Bob Tewksbury

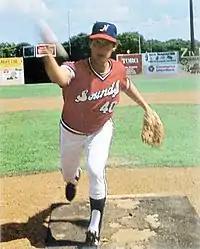
Tewksbury with the Nashville Sounds in 1984

Tewksbury's talent was initially discovered by Andy Michael in Concord. Michael contacted the New York Yankees and Tewksbury was drafted by them out of Saint Leo University in the 19th round of the 1981 Major League Baseball draft. He earned a spot in the Yankees' rotation in 1986 after pitching 20 straight scoreless innings in spring training. In his major league debut on April 11, 1986, he allowed two runs in innings against the Milwaukee Brewers, was credited with the win in New York's 3–2 victory, and received a standing ovation from the fans at Yankee Stadium. After the game, team owner George Steinbrenner sent him a bottle of champagne, which the pitcher never opened and kept as a souvenir. He played for the Yankees for two years, and was then sent to the Chicago Cubs. As a free agent in 1988, he signed with the St. Louis Cardinals, where he would stay until 1994. Again a free agent, he went to the Texas Rangers for a year. In 1996, he signed with the San Diego Padres for one more year. In December 1996, he signed with the Minnesota Twins and played for two years with the team, but shoulder problems effectively ended his baseball career after that.